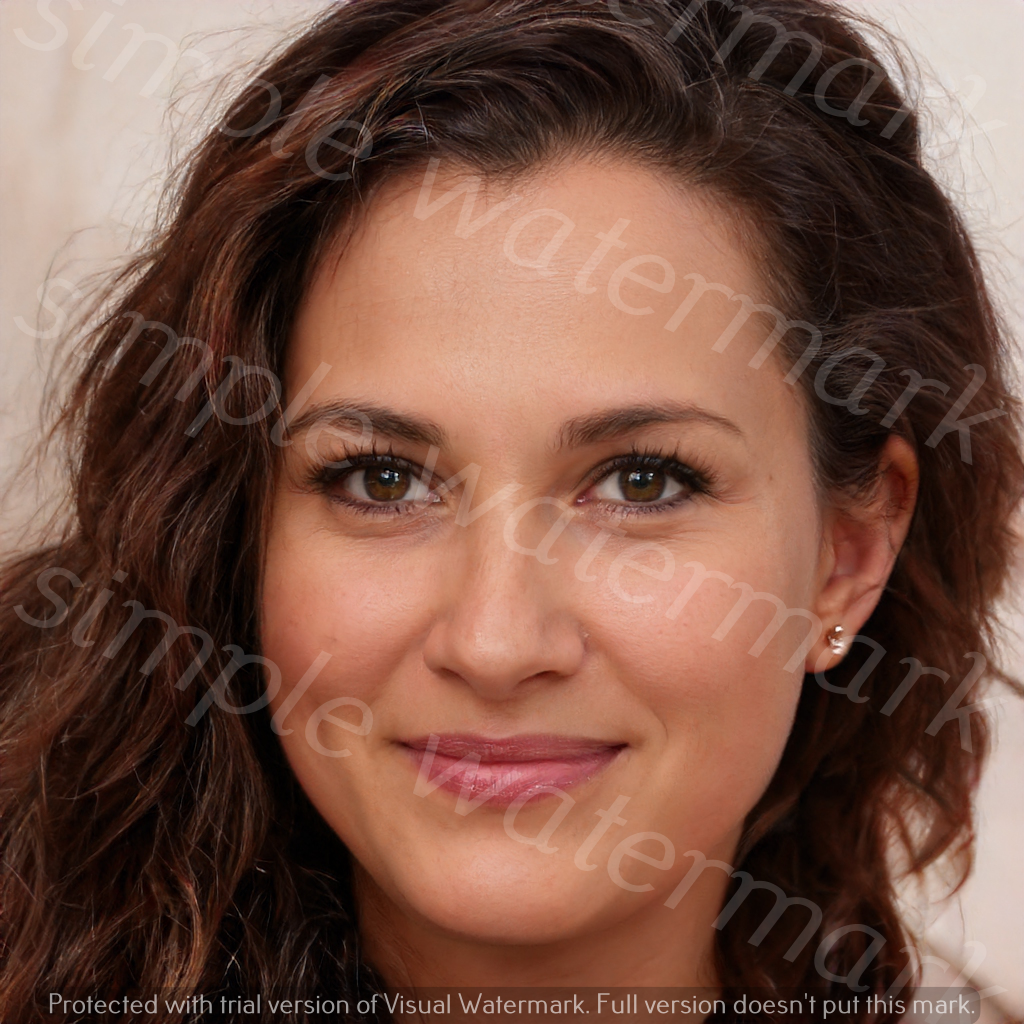
Label: Watermark